Kantō Plain

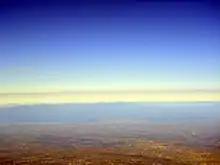
Aerial view of Kantō Plain

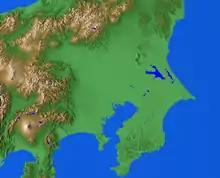
Map of the Kantō Plain. Tokyo Bay is at bottom center.

The , in the Kantō region of central Honshu, is the largest plain in Japan. Its 17,000 km covers more than half of the region extending over Tokyo, Saitama Prefecture, Kanagawa Prefecture, Chiba Prefecture, Gunma Prefecture, Tochigi Prefecture, and Ibaraki Prefecture.